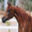
Label: horse